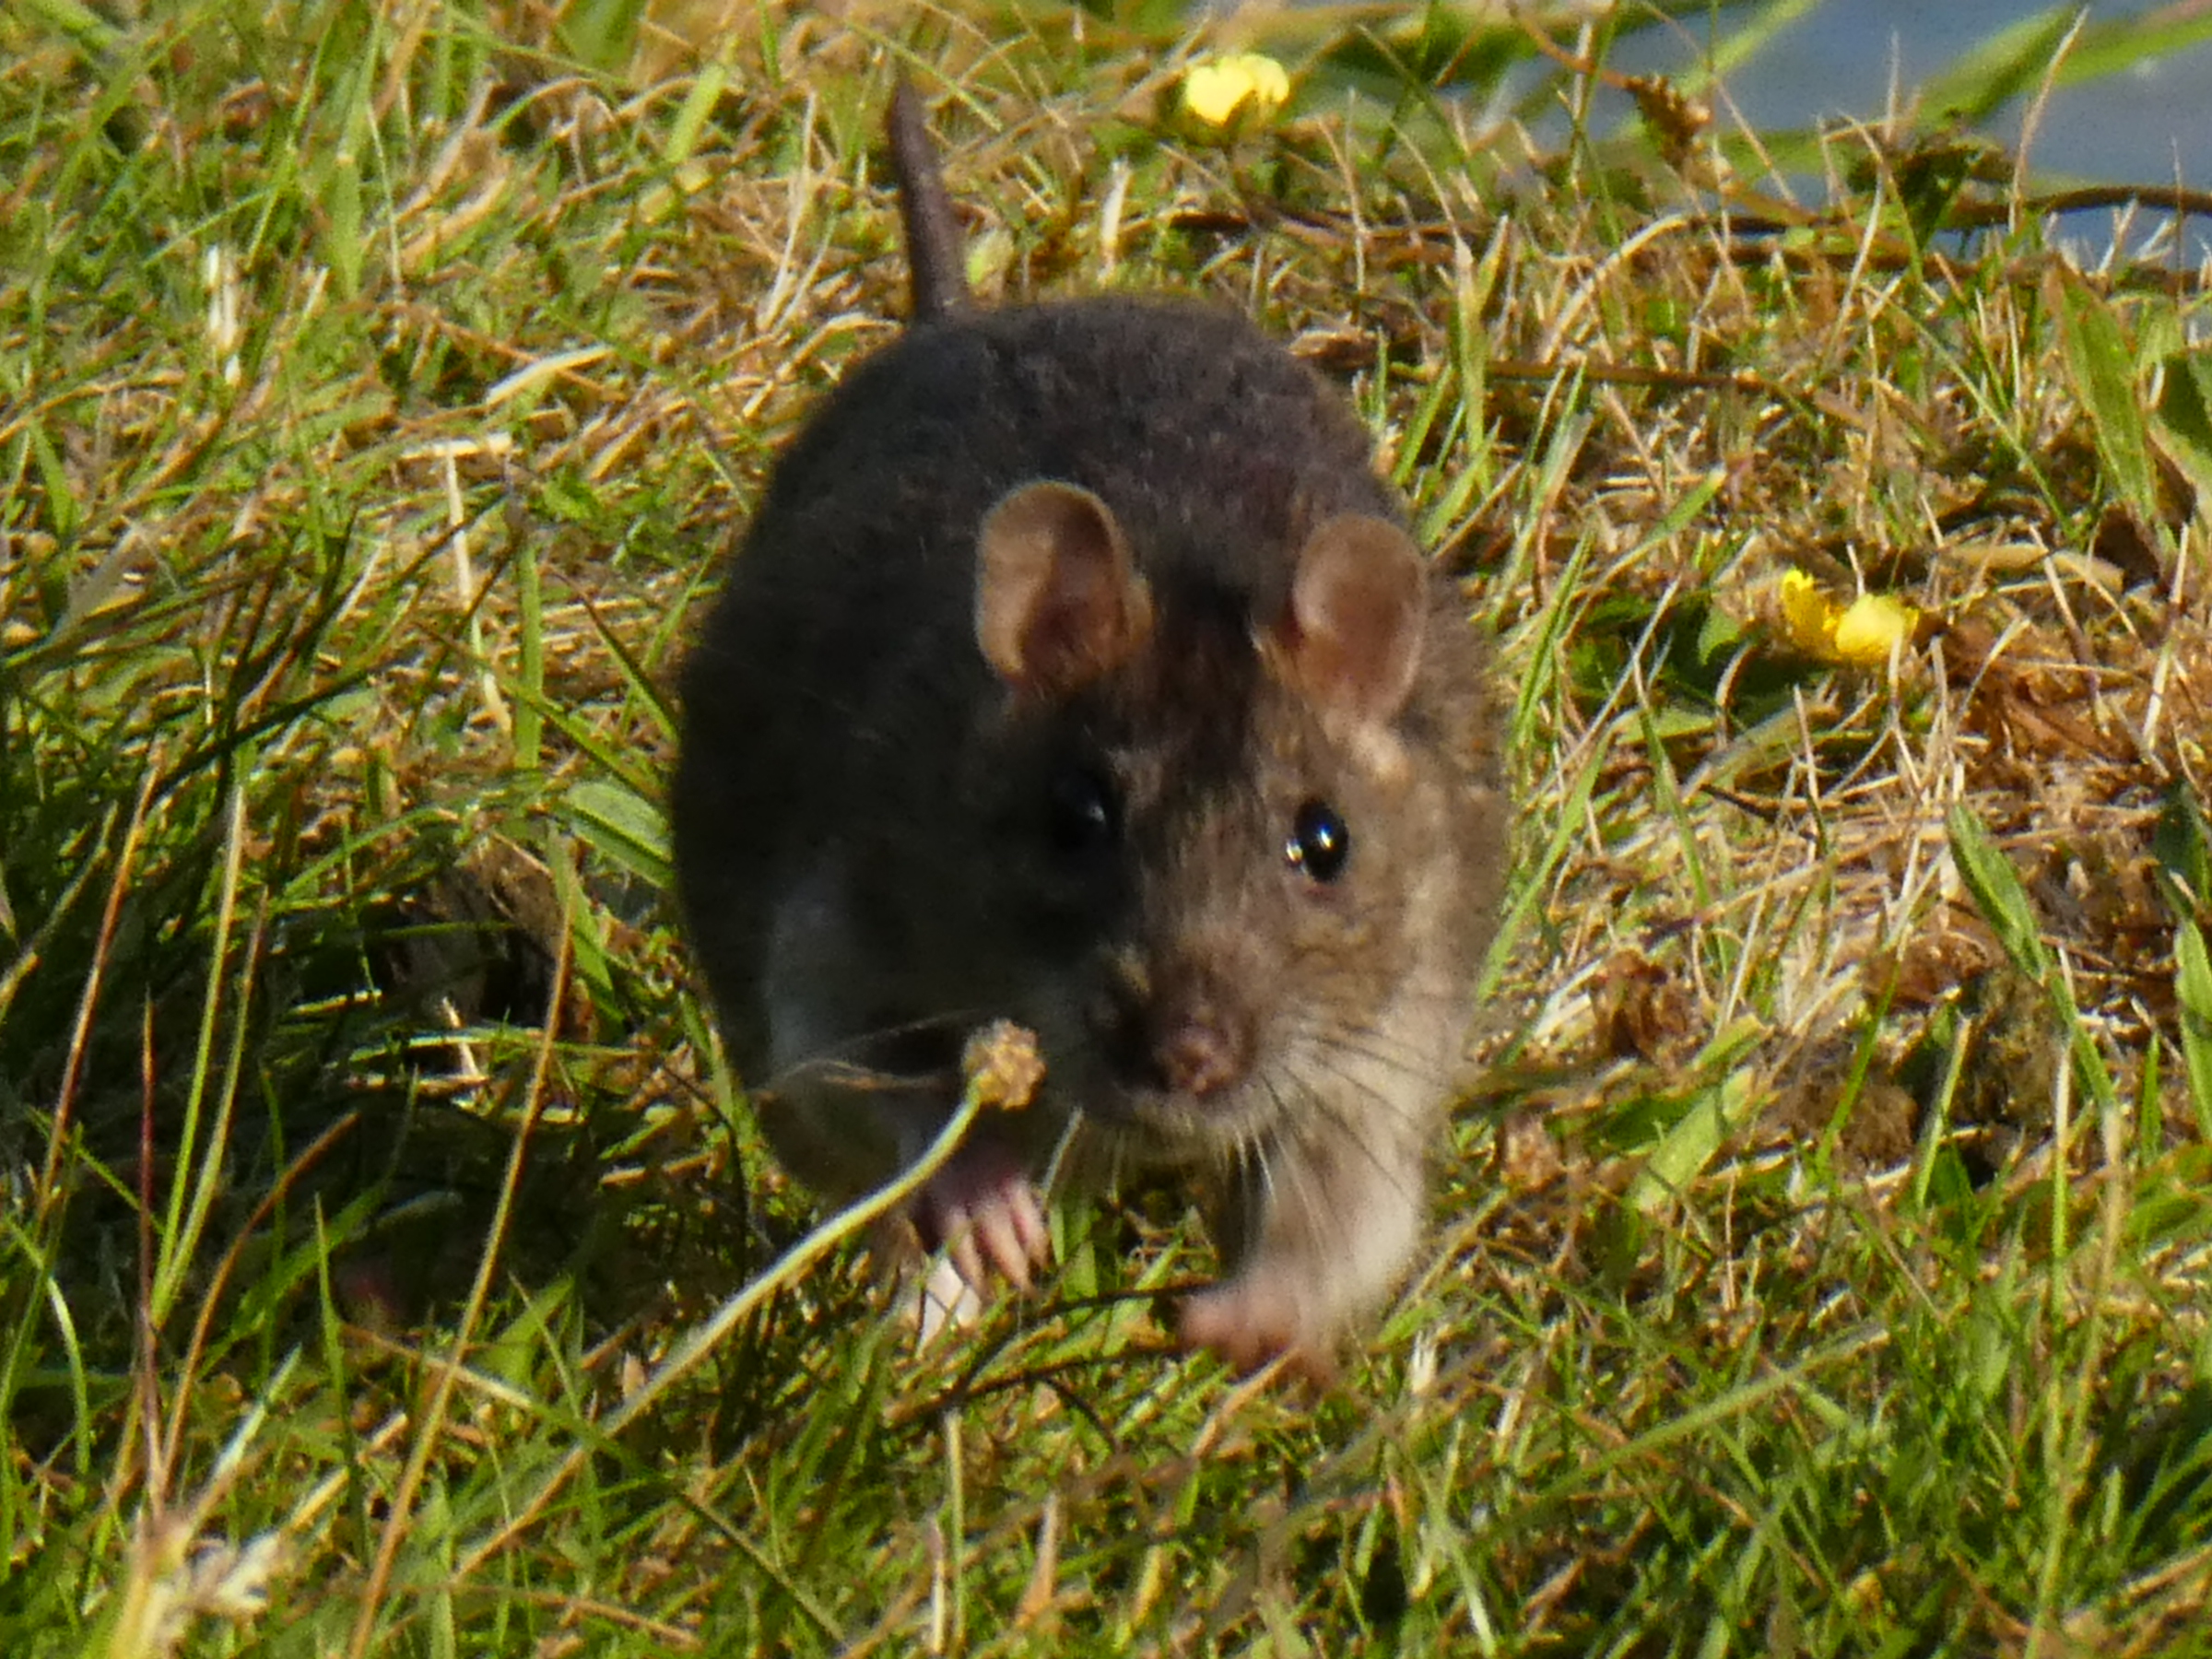
rat, rats, rodent, running, grass, canal, lancashire, mammal, mouse, vertebrate, muridae, muroidea, hamster, degu, wildlife, meadow jumping mouse, pest, terrestrial animal, gerbil, snout, whiskers, dormouse, fawn, marsupial, prairie vole